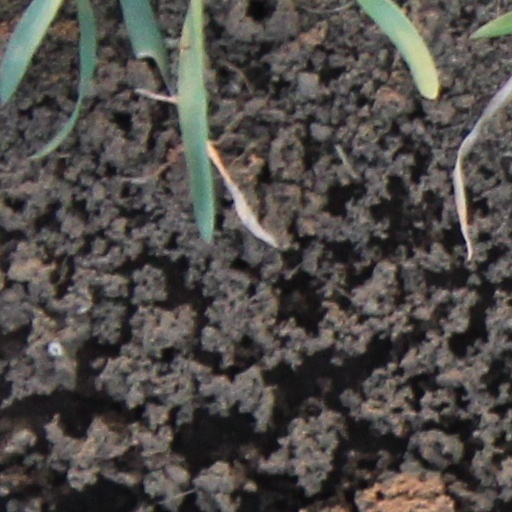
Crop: wheat